Stuart London

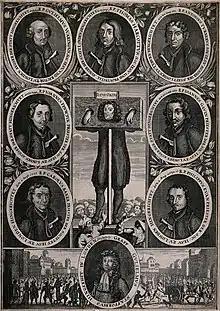
Titus Oates, the orchestrator of the Popish Plot, sentenced to stand in the pillory. He is surrounded by portraits of other characters in the events.

In the 1660s, there were about 9,000 horse-drawn coaches on the streets of London, both privately owned and hired. Londoners could hail one of 400 hackney cabs that operated on the streets. To get to and from London from the rest of the country, there were about 300 stage wagons, taking up to 20 people at a time. There were stagecoaches operating to towns such as Dover, Exeter, Bristol, Chester, York, and Edinburgh. These would take passengers to and from coaching inns, the one remaining survival of which in London is the George Inn, built from 1676. In 1711, London saw its first turnpike road, with toll booths placed on part of the modern-day Edgware Road in order to pay for the road's upkeep.